Kit Harington

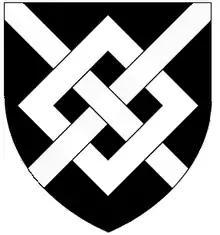
Arms of the Harington baronets

Christopher Catesby Harington was born on 26 December 1986 in Acton, west London. His mother named him after Christopher Marlowe, whose first name was shortened to Kit, a name Harington prefers. He did not learn what his full name was until age eleven. His parents are Sir David Harington, 15th Bt, a businessman and baronet, and former playwright Deborah Jane Catesby. Through his father, Harington is related to Scottish politician Henry Dundas, 1st Viscount Melville. Harington is related to men who were involved on opposite sides of the Gunpowder Plot (1605). He claims a family connection with the leader of the plot, Robert Catesby, on his mother's side, while through his father's side, he is related to King James I, the target of the assassination attempt, and to Lord Harington of Exton, who was in the Houses of Parliament that Catesby and his co-conspirators tried to blow up.